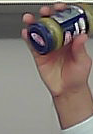
Product: barilla_pesto